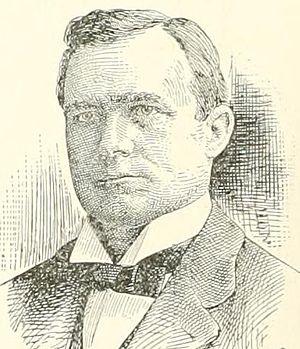
Les représentants du Montana sont les membres de la Chambre des représentants des États-Unis élus pour le Montana.